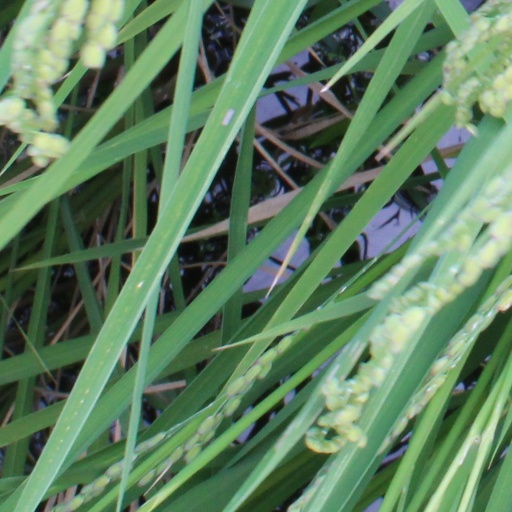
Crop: rice